Ștefan Bănică Sr.

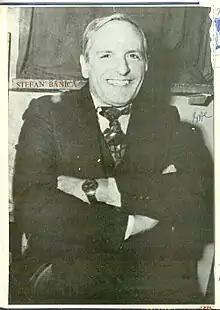
Ștefan Constantin Bănică

Ștefan Constantin Bănică was a Romanian actor and singer. Aside from starring in multiple films, he was also known for his interpretation of songs such as "Îmi acordați un dans", "Cum am ajuns să te iubesc", "Gioconda se mărită", "Hei, coșar, coșar", and "Astă seară mă fac praf". His son, Ștefan Jr., is also well known in the entertainment industry.